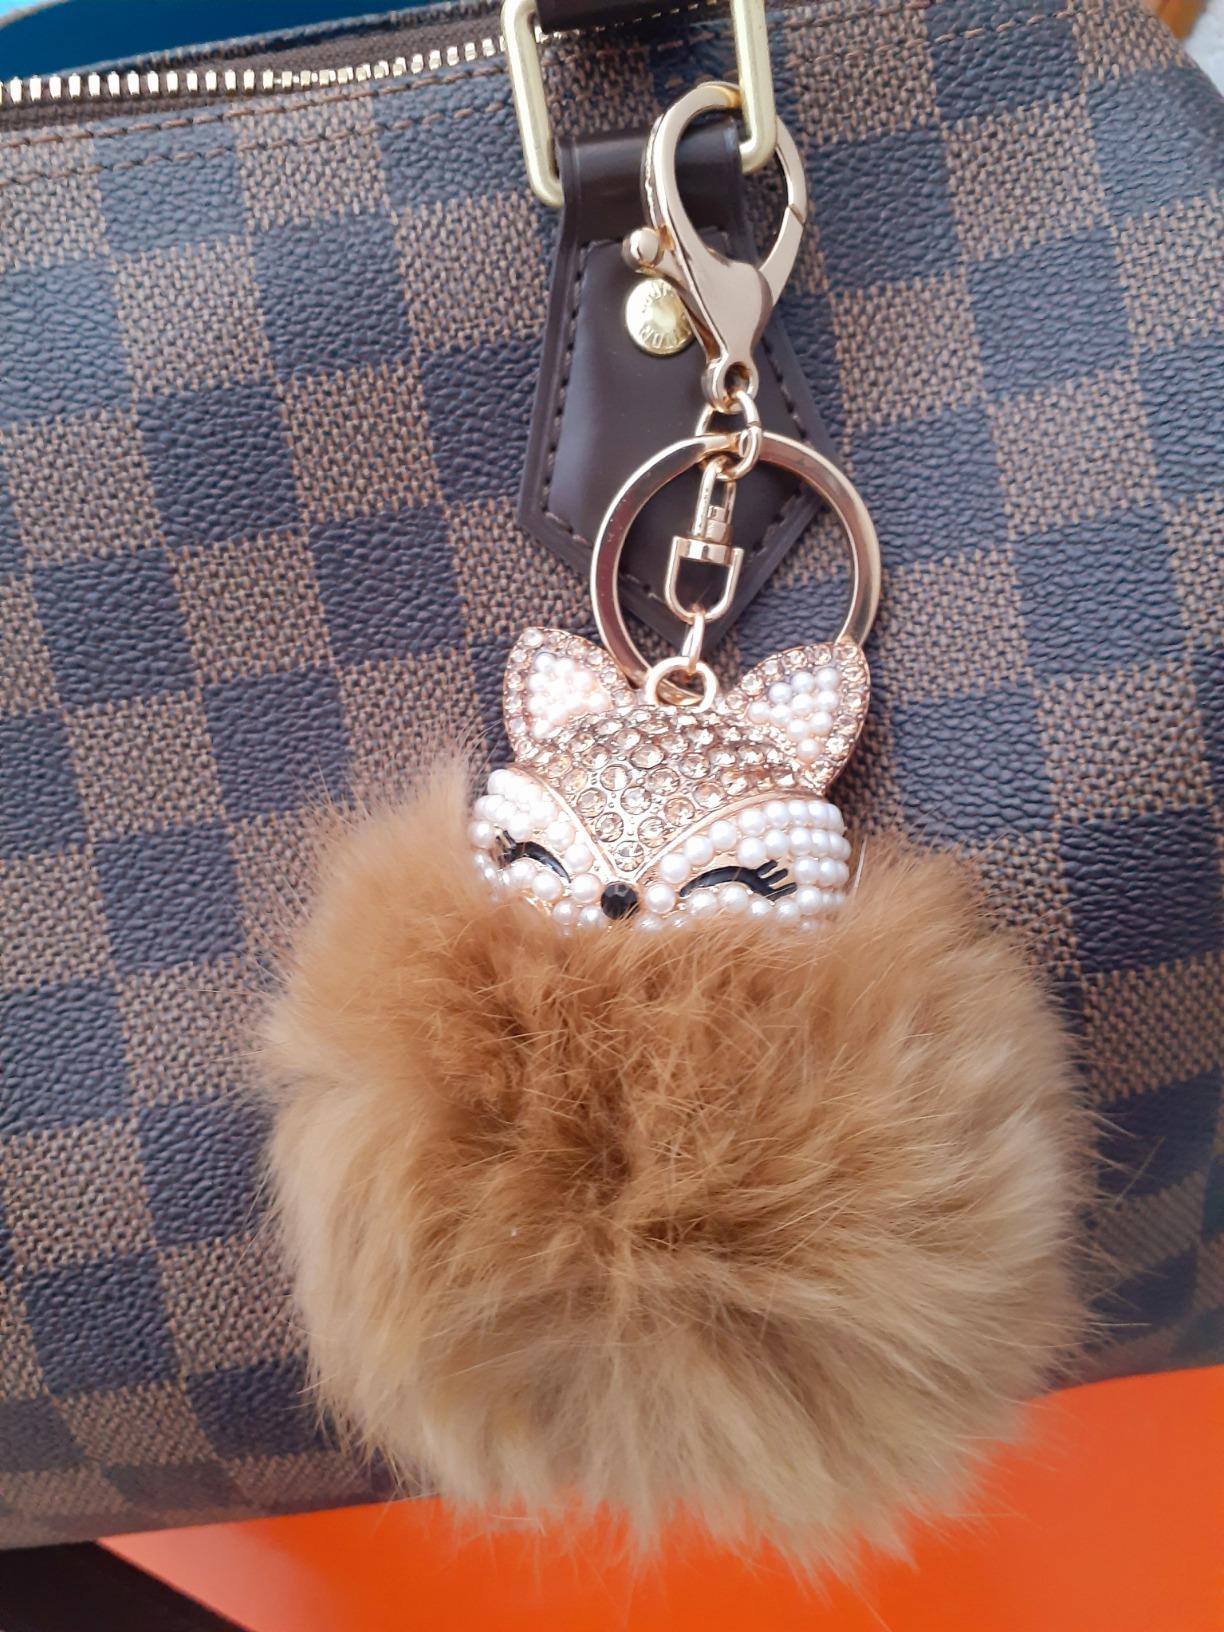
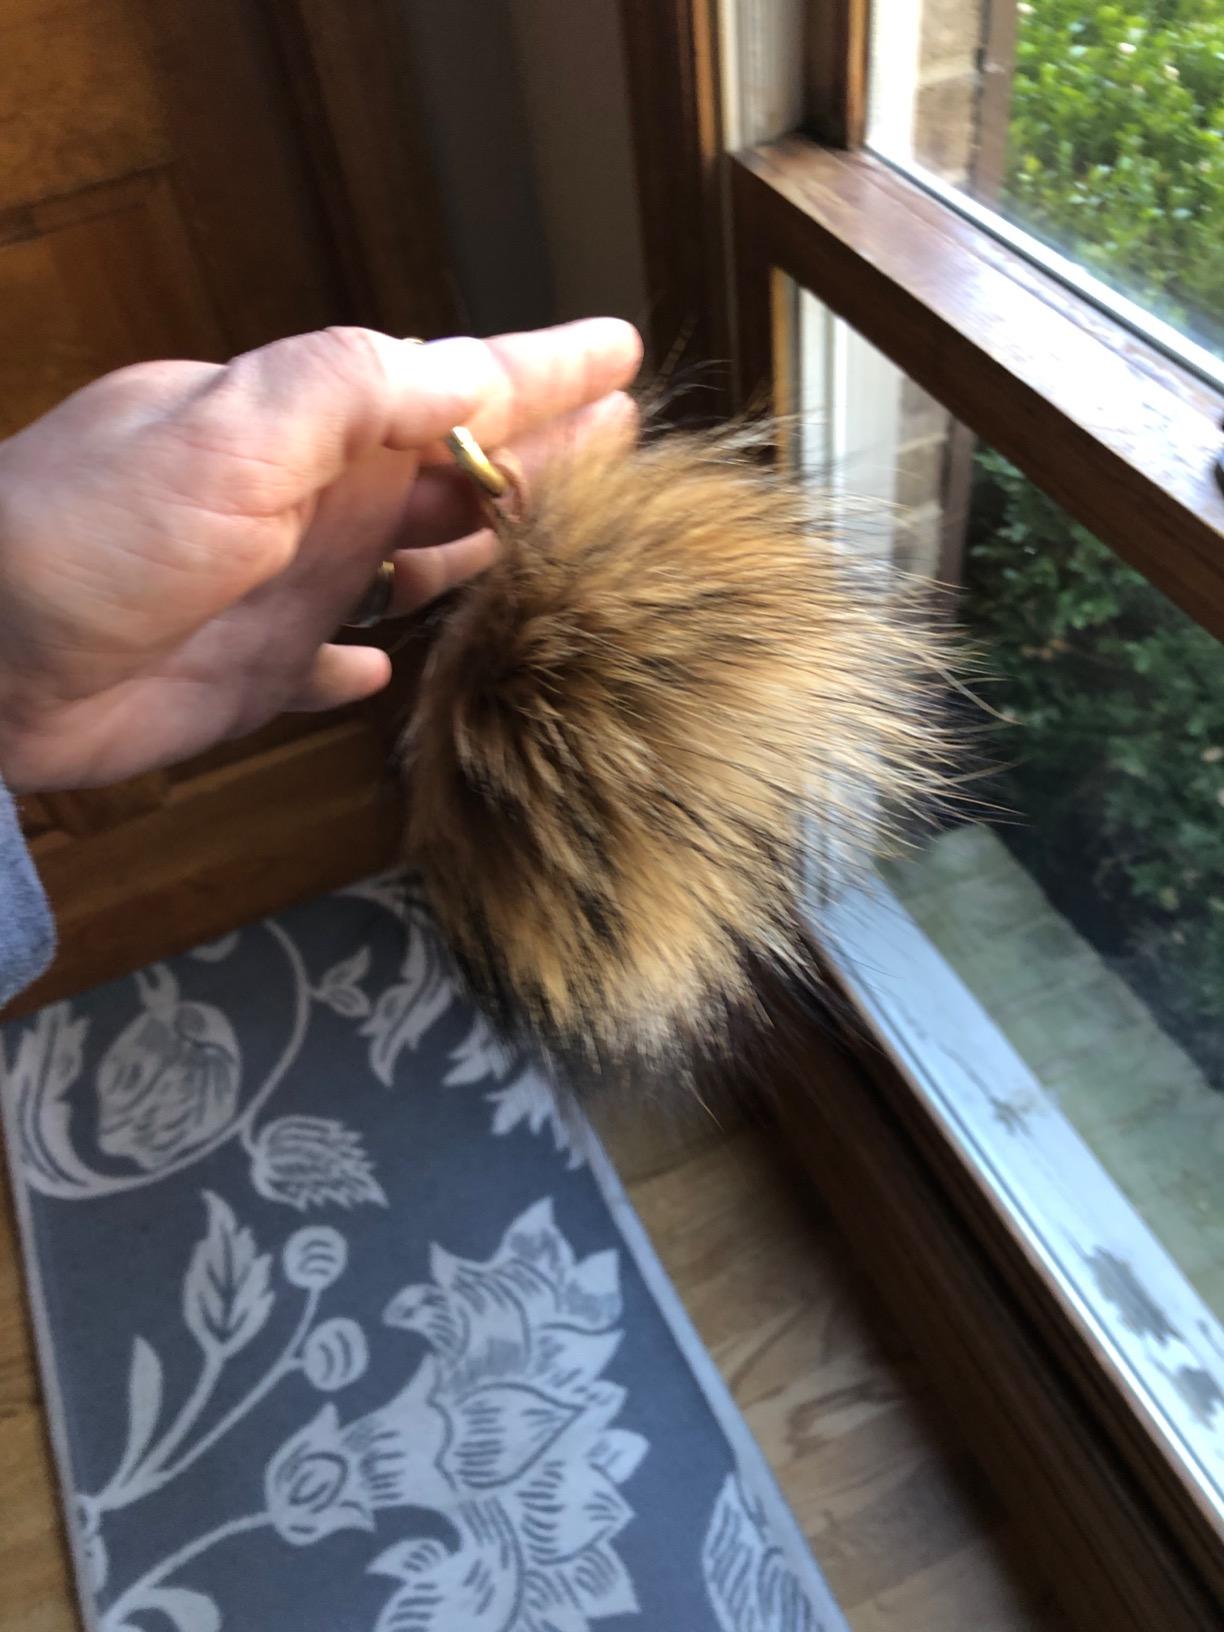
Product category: accessories_keychain
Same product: no